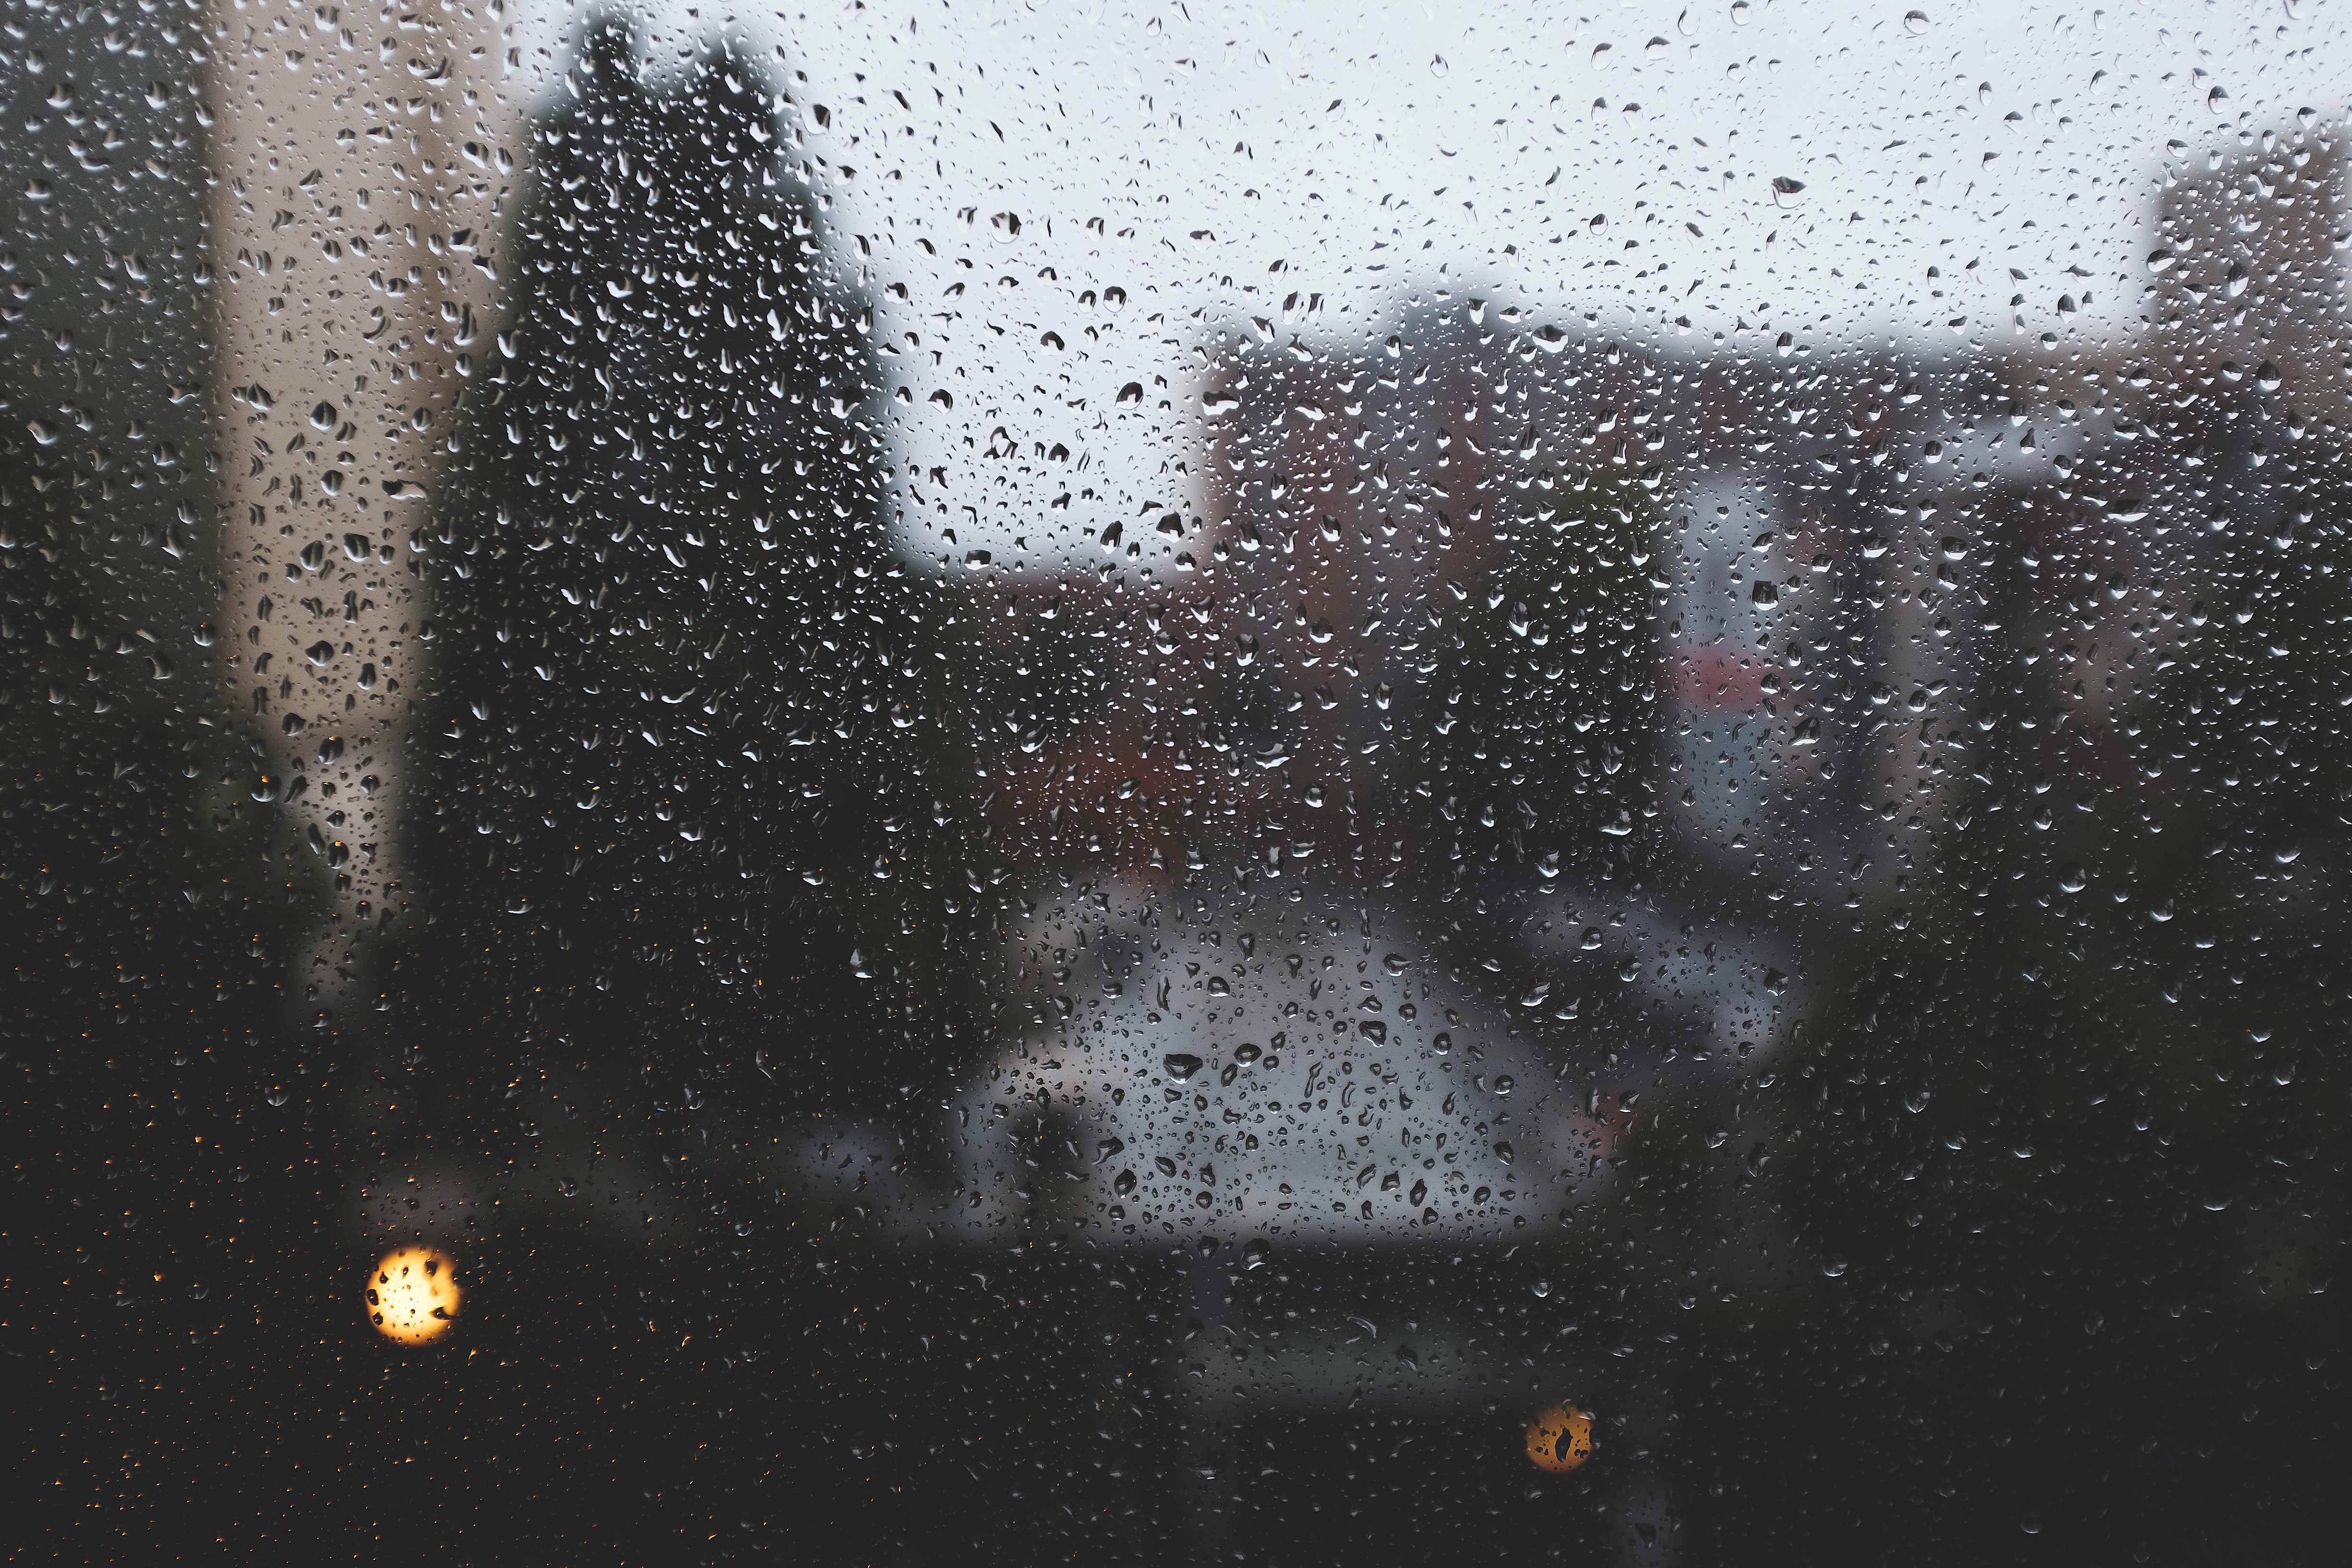
snow, rain, weather, freezing, astronomical object